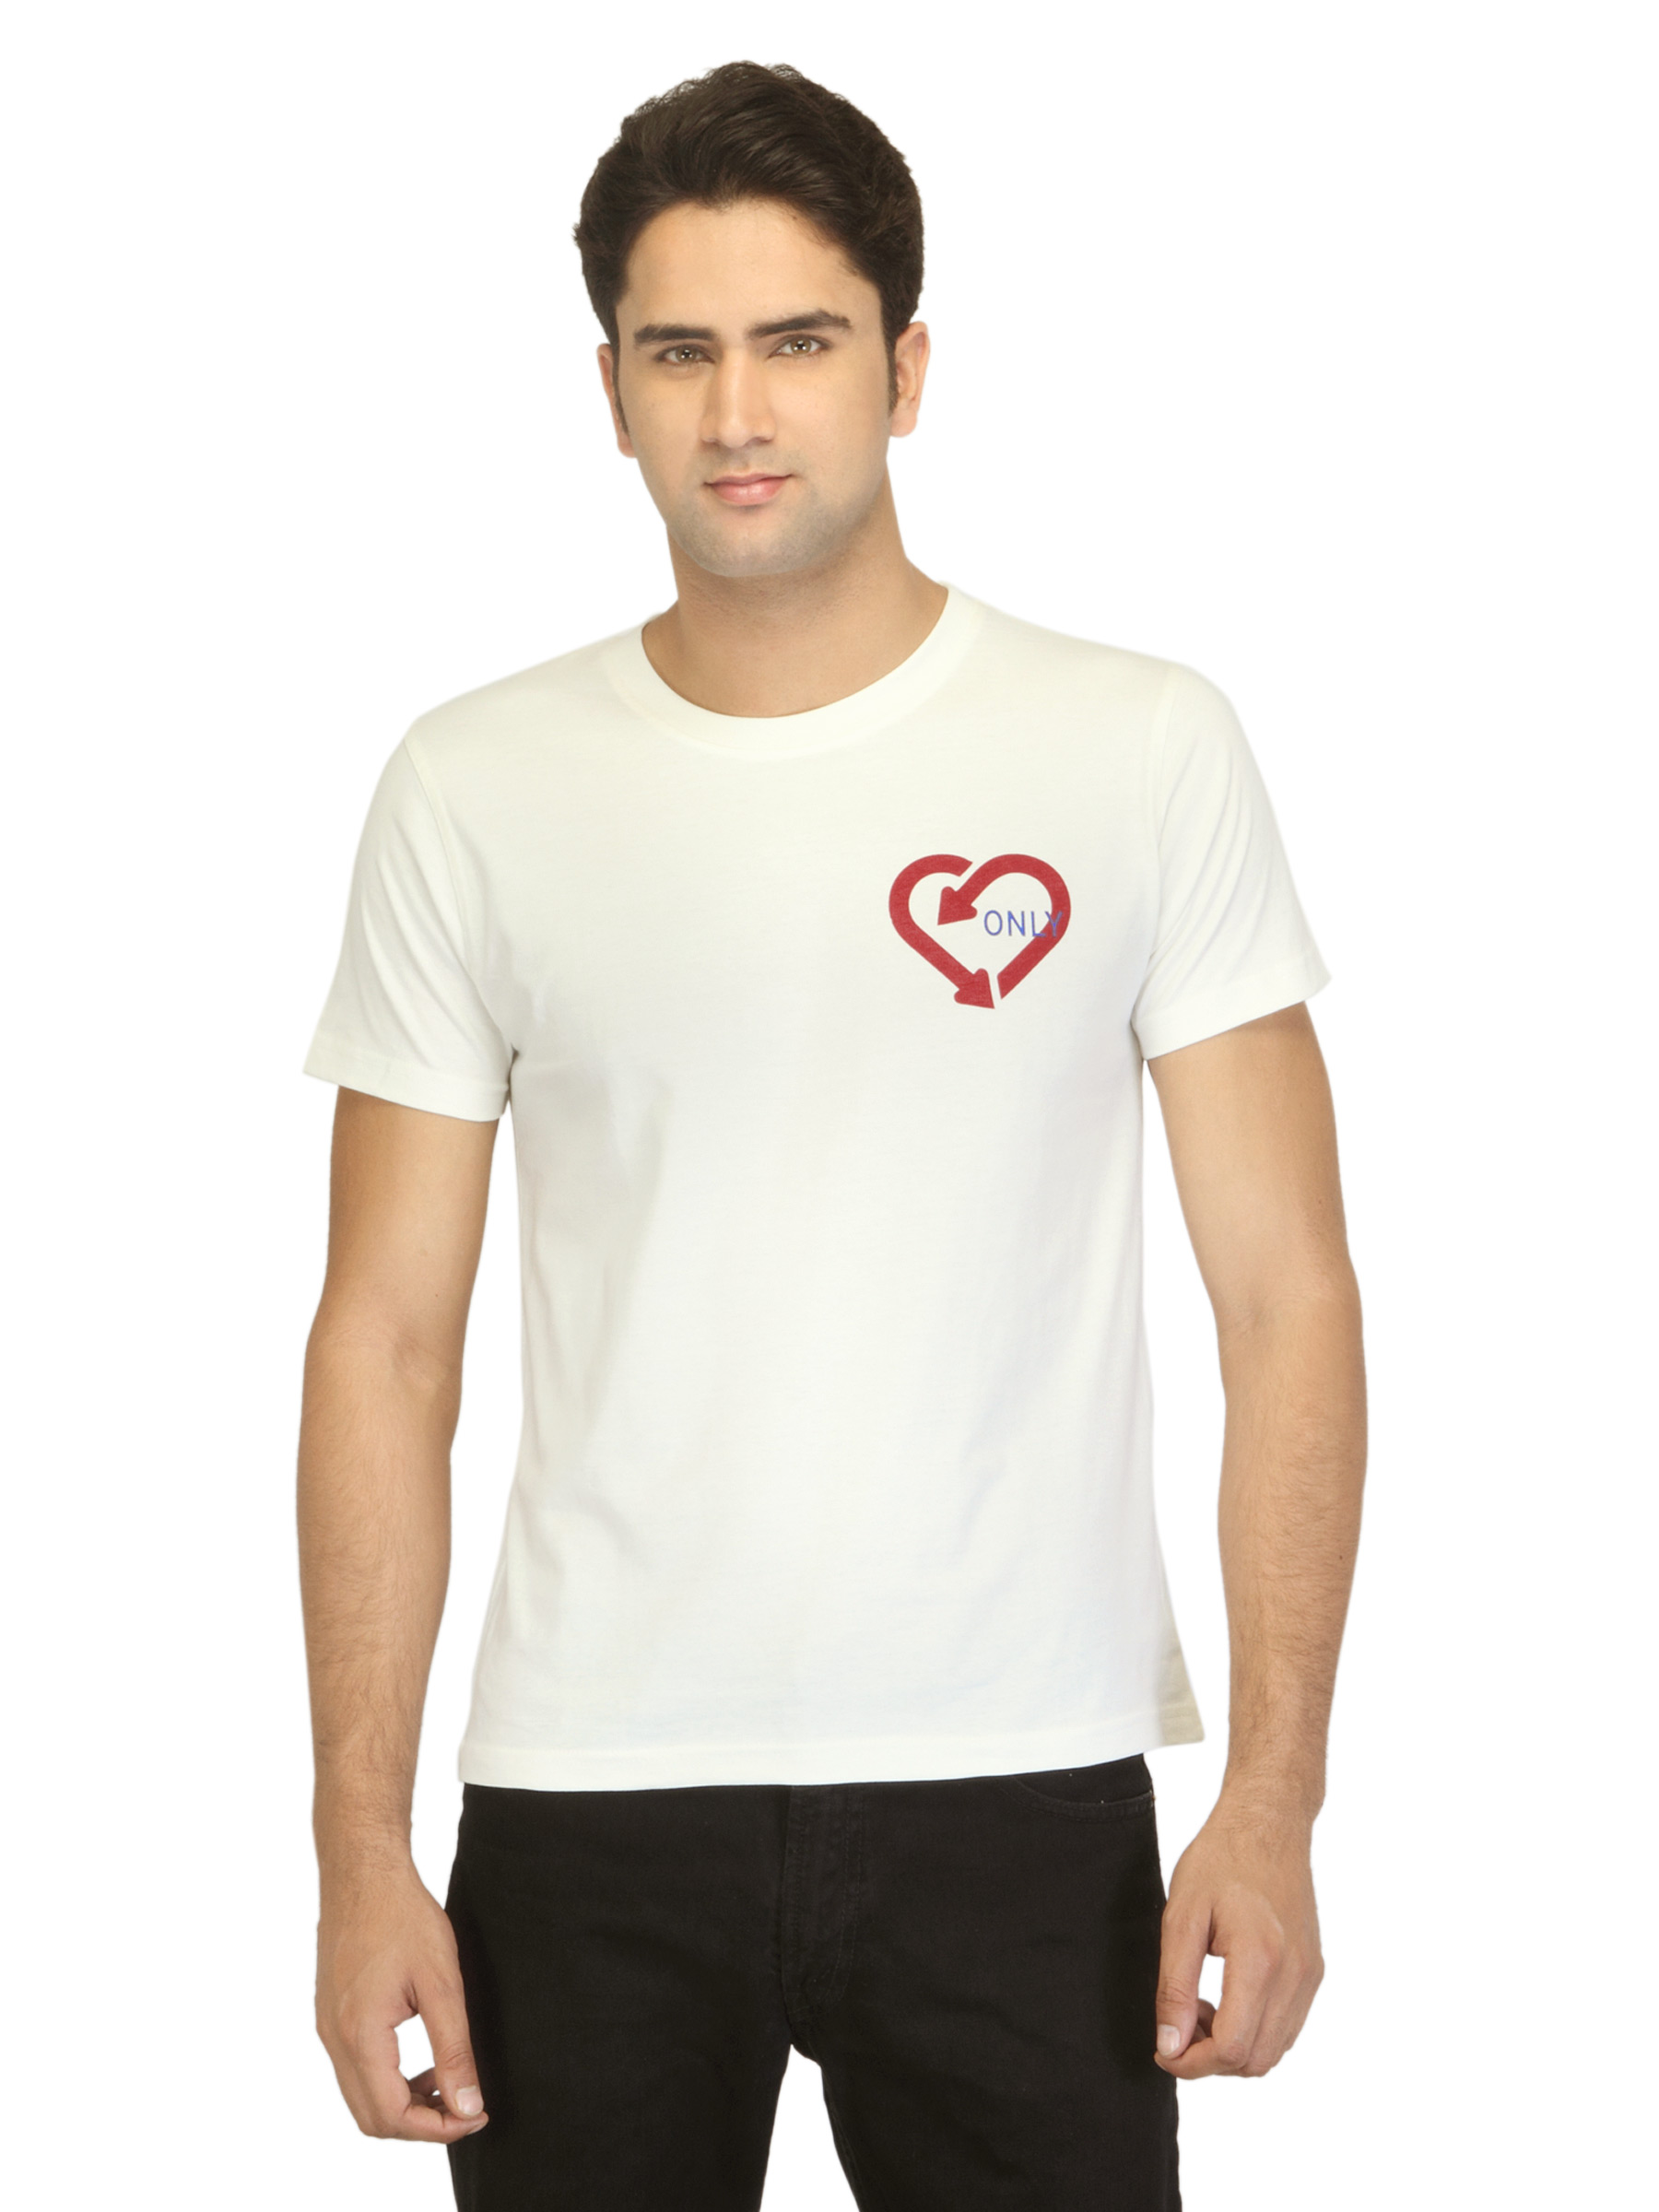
Myntra Men Love Off White T-shirt
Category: Apparel / Topwear / Tshirts
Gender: Men
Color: Off White
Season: Summer 2012
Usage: Casual